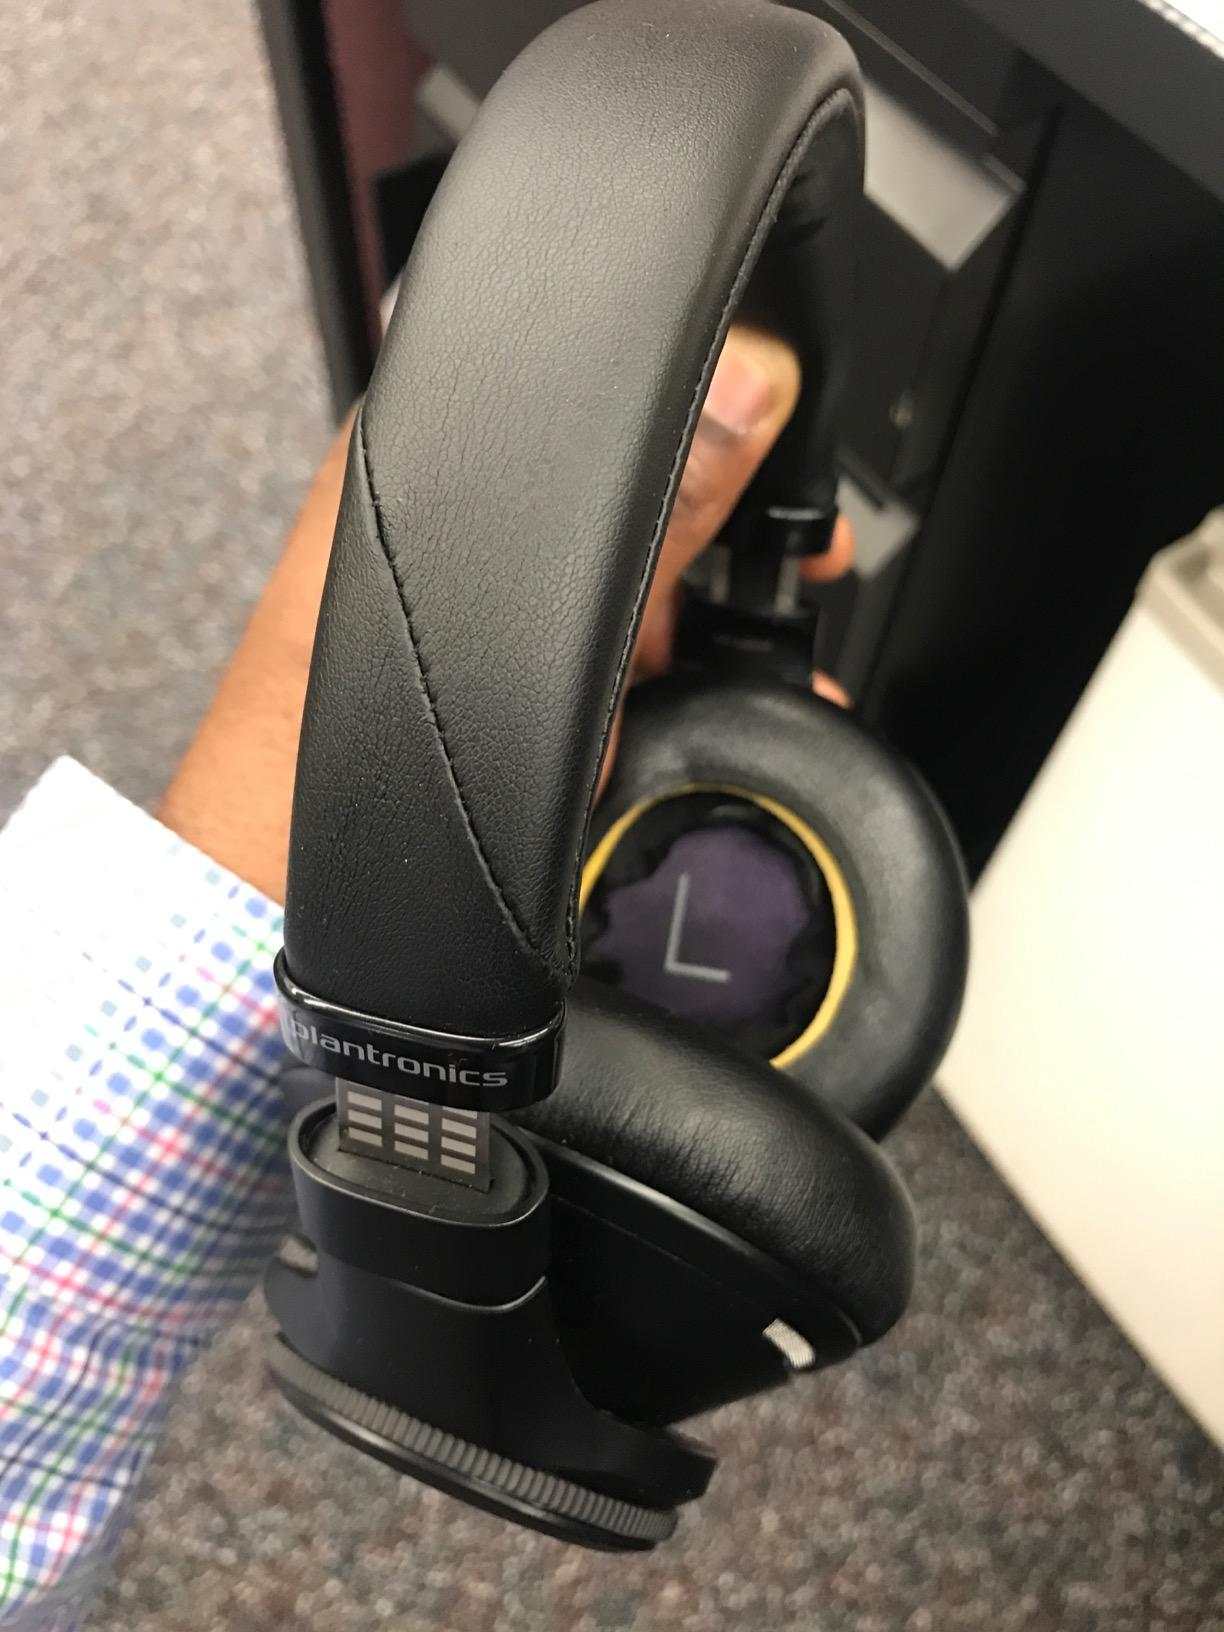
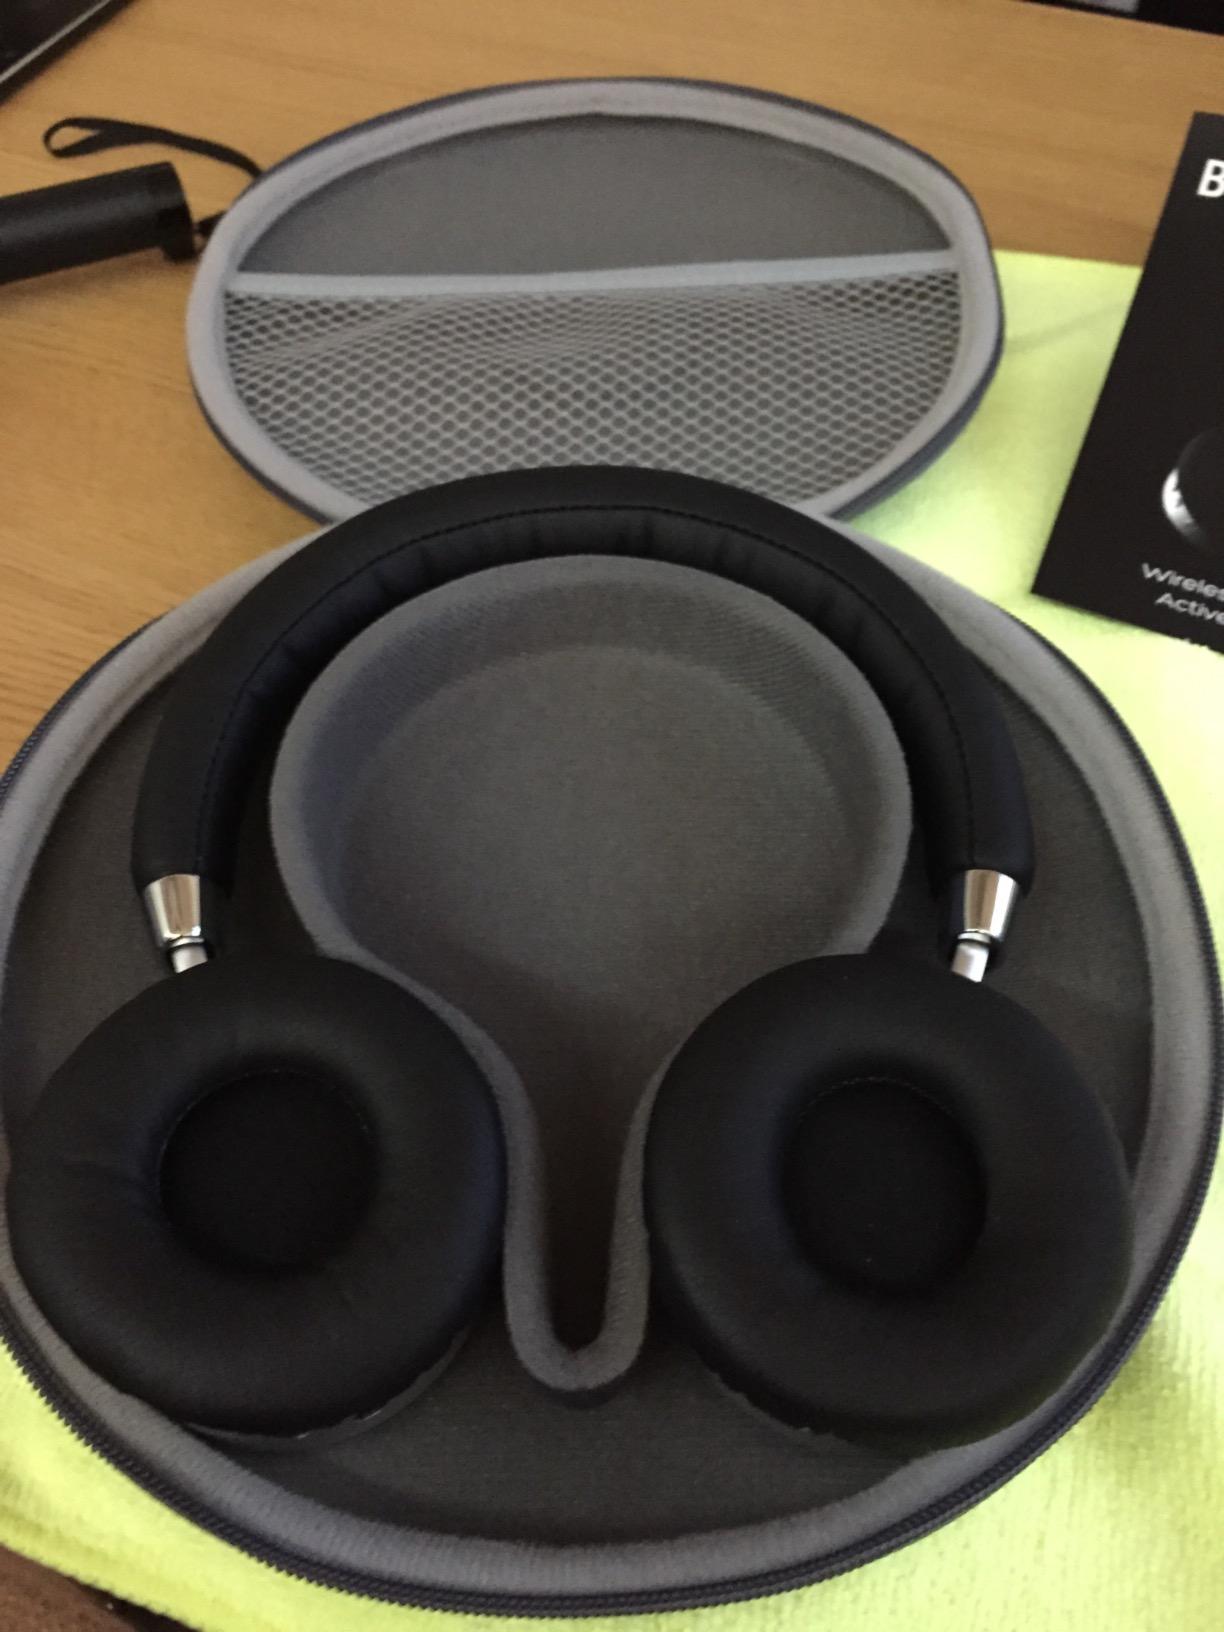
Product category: headphones
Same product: no